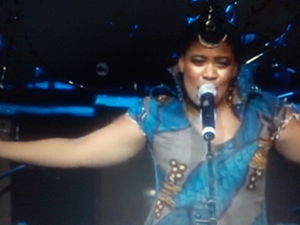
Thandiswa
Thandiswa Mazwai er en sydafrikansk sangerinde og sangskriver.